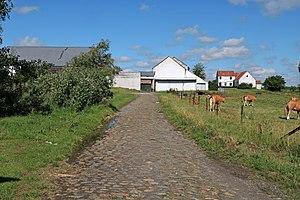
Belgique - Brabant wallon - Louvain-la-Neuve - Ferme de Lauzelle
La ferme de Lauzelle est une ferme brabançonne située à Louvain-la-Neuve, section de la ville belge d'Ottignies-Louvain-la-Neuve, en Brabant wallon.